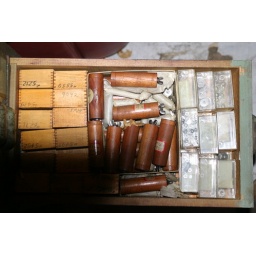
drawer 8. some tubes and little wooden and clear plastic boxes with cutters in them.